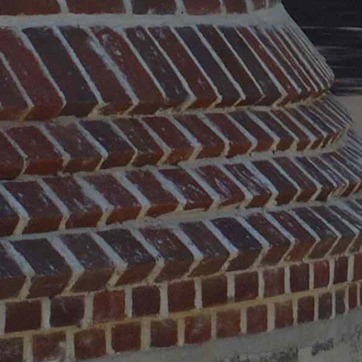
Material: brick